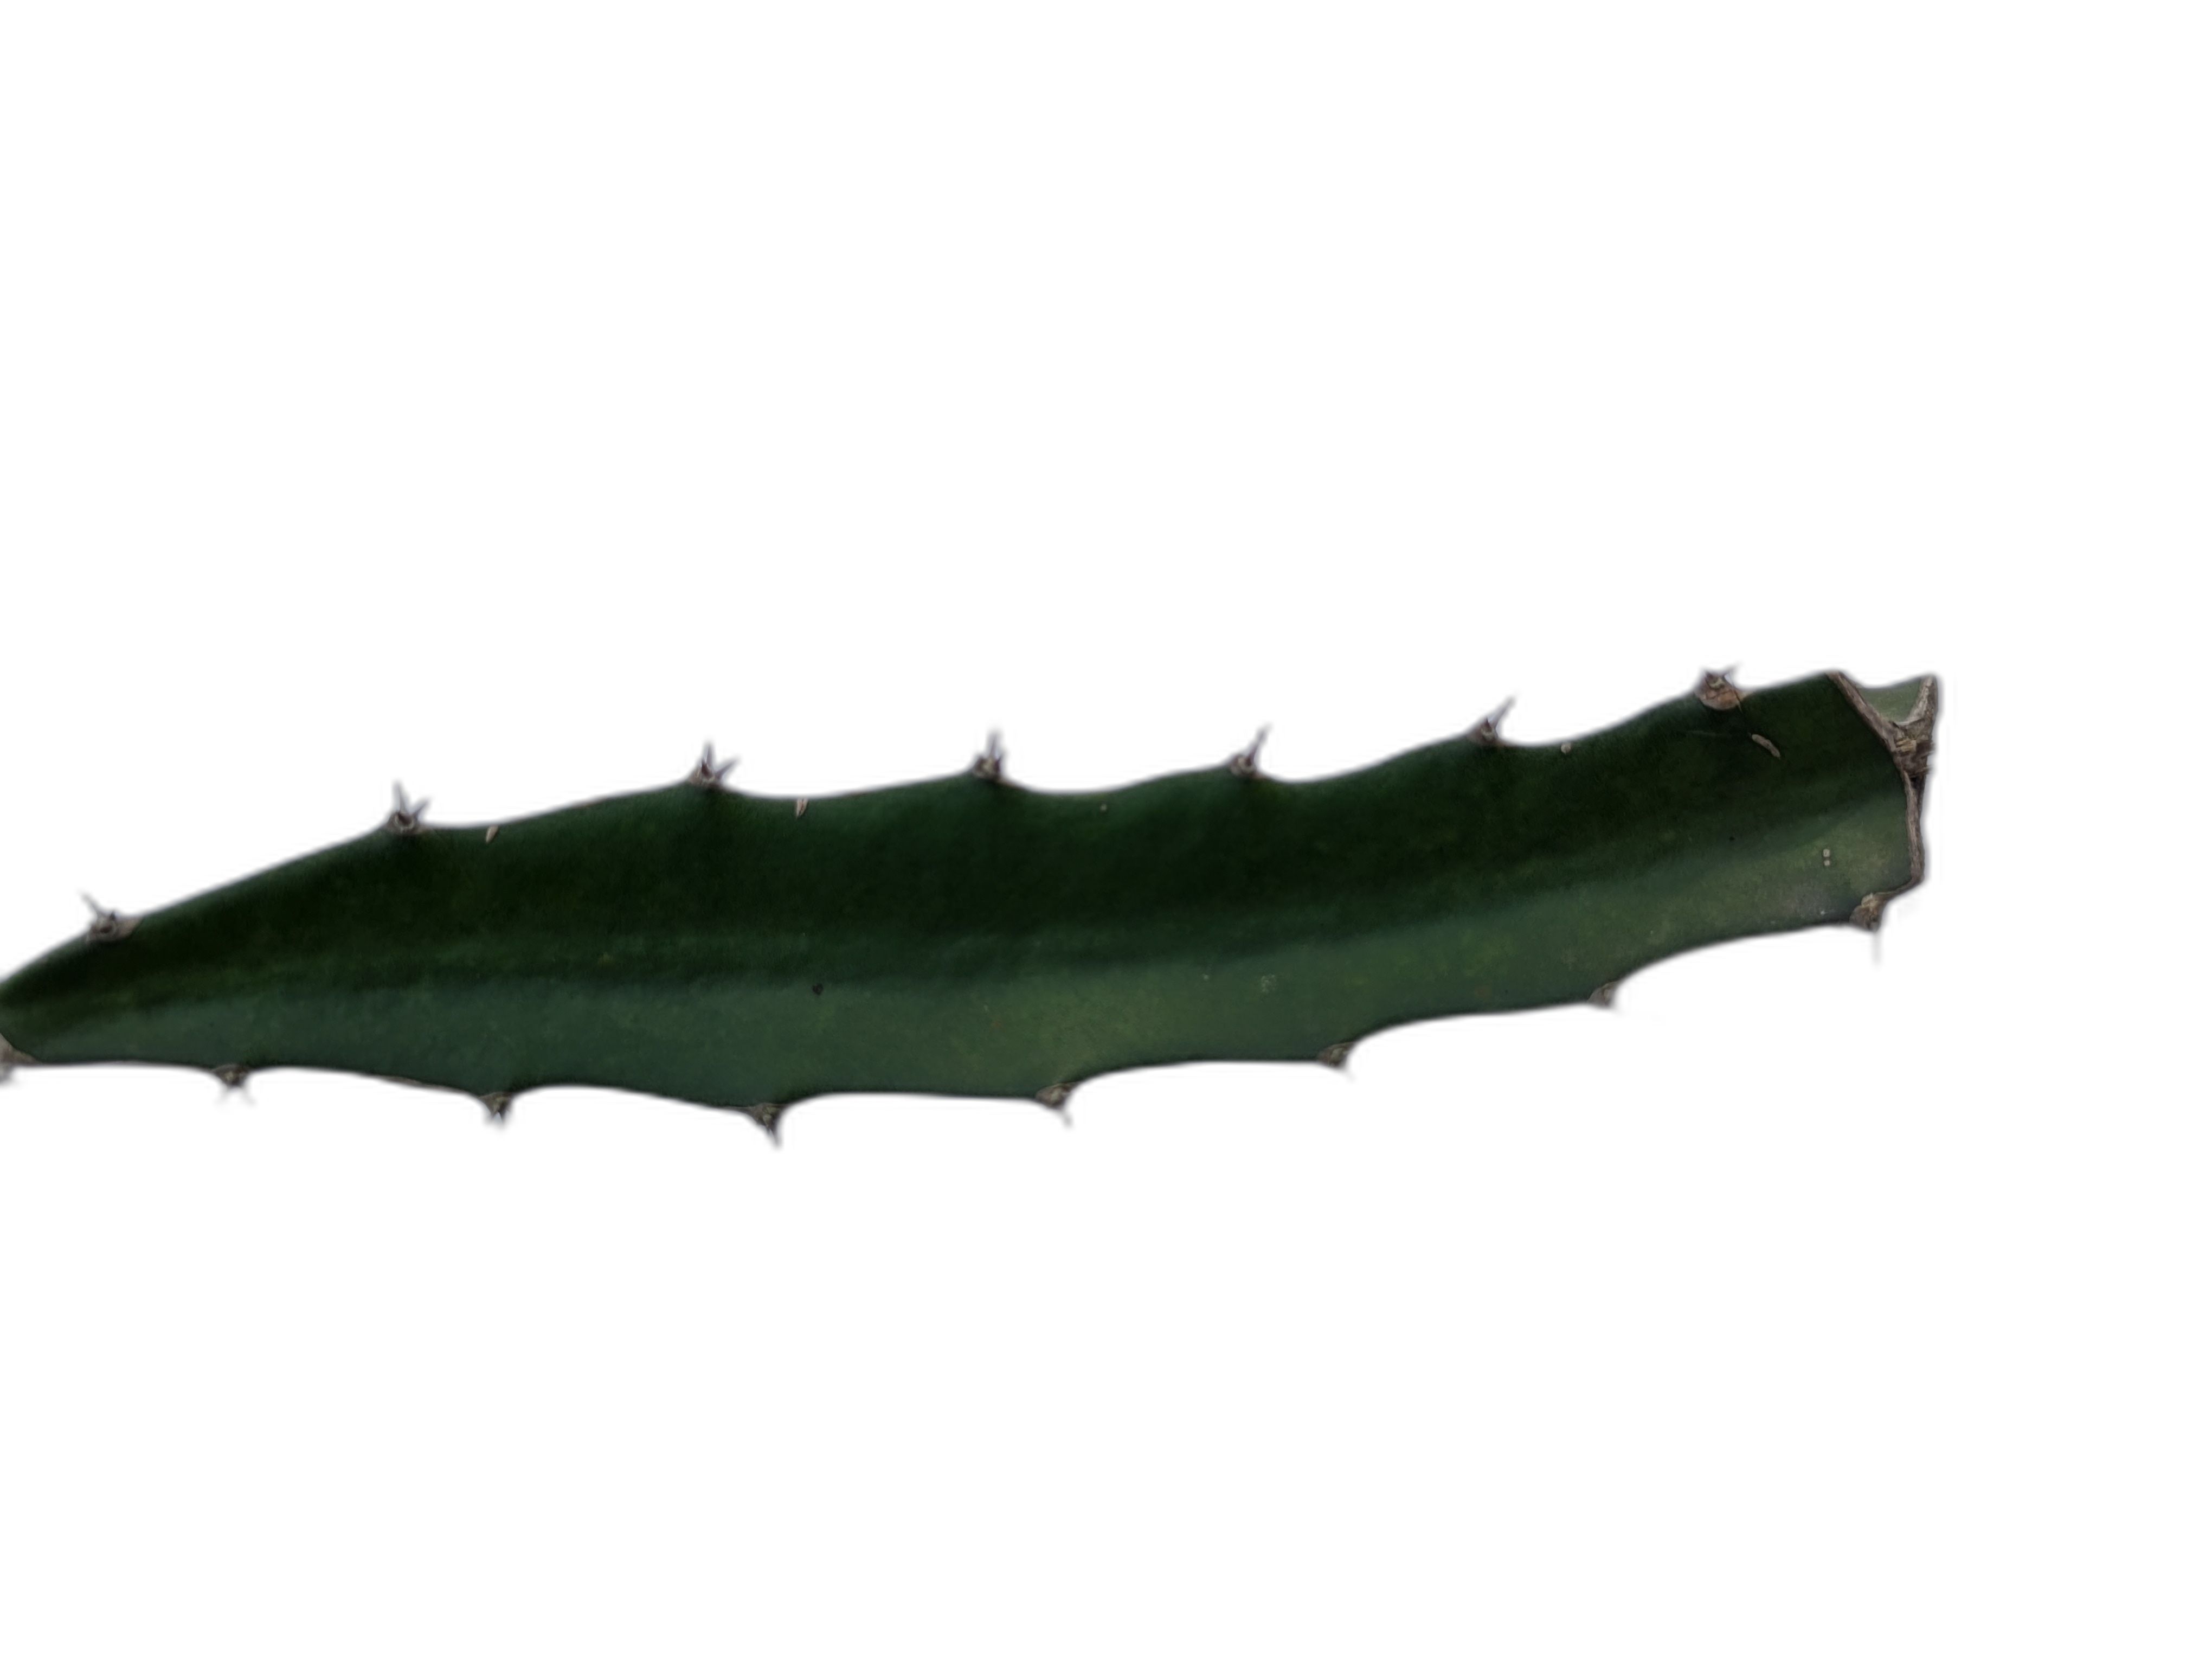
Label: Good leaf